Platformer

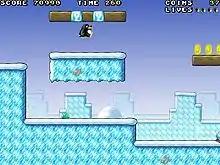
"SuperTux" is a platformer inspired by "Super Mario Bros."

A platformer (also called a platform game, and sometimes a jump 'n' run game) is a subgenre of action game in which the core objective is to move the player character between points in an environment. Platform games are characterized by levels with uneven terrain and suspended platforms that require jumping and climbing to traverse. Other acrobatic maneuvers may factor into the gameplay, such as swinging from vines or grappling hooks, jumping off walls, gliding through the air, or bouncing from springboards or trampolines.